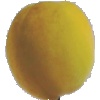
Label: Peach 2